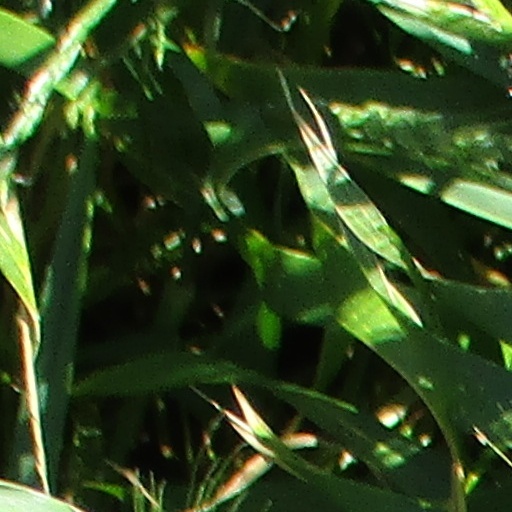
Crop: wheat